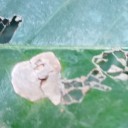
Label: Miner